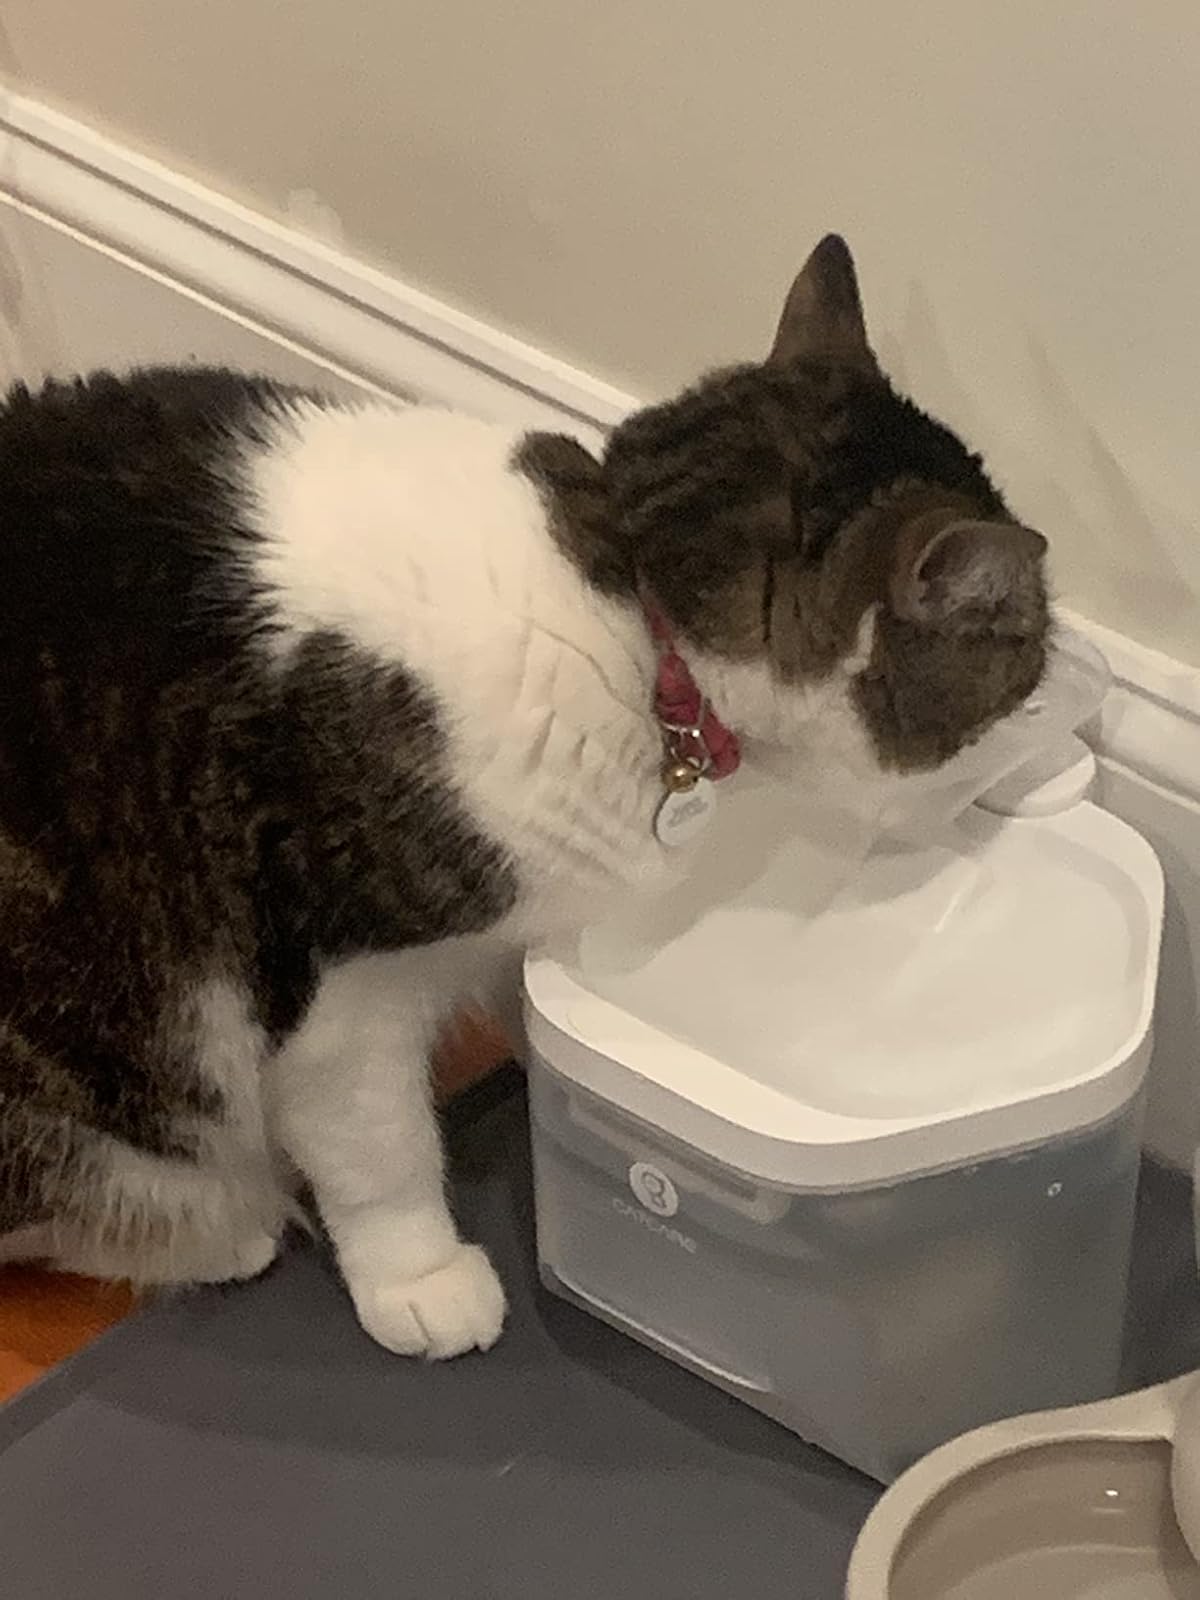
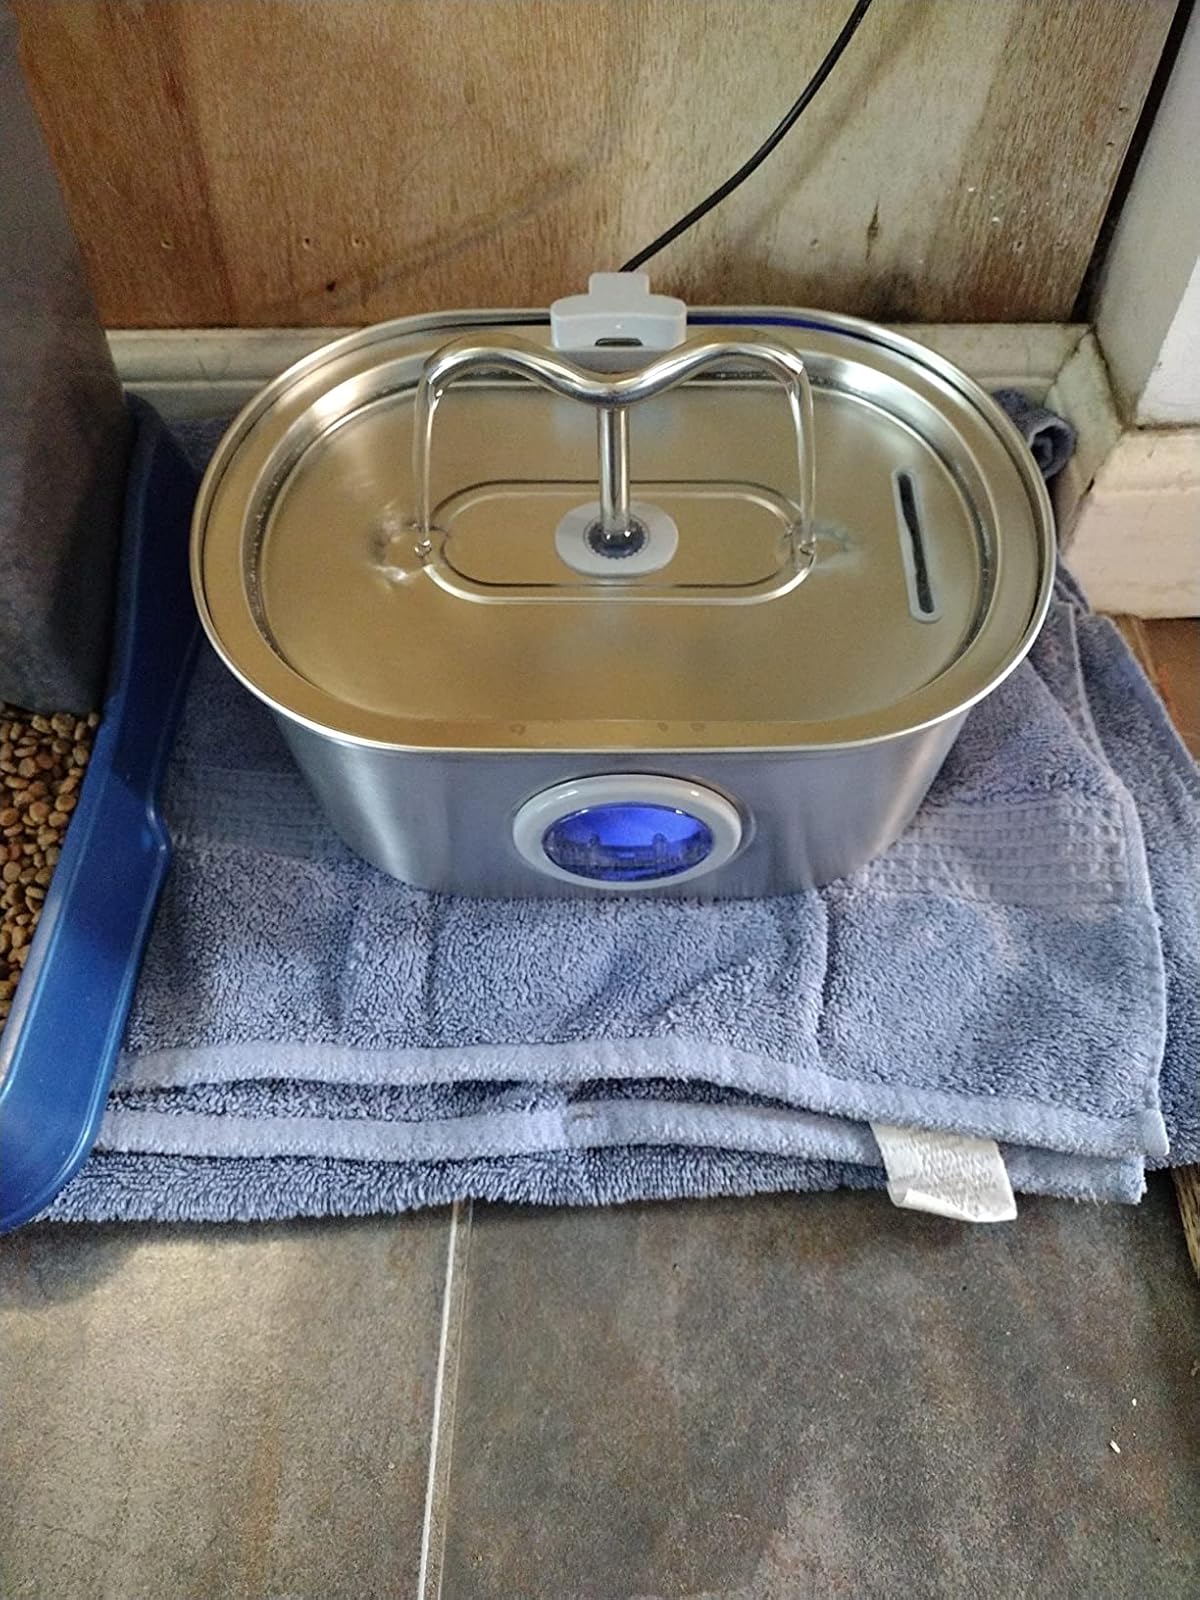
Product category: items_bowl
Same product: no